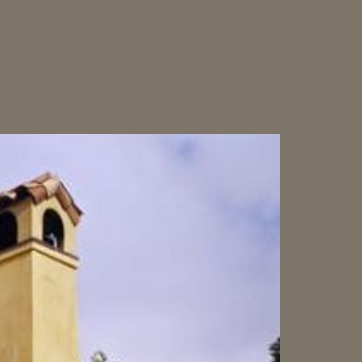
Material: sky